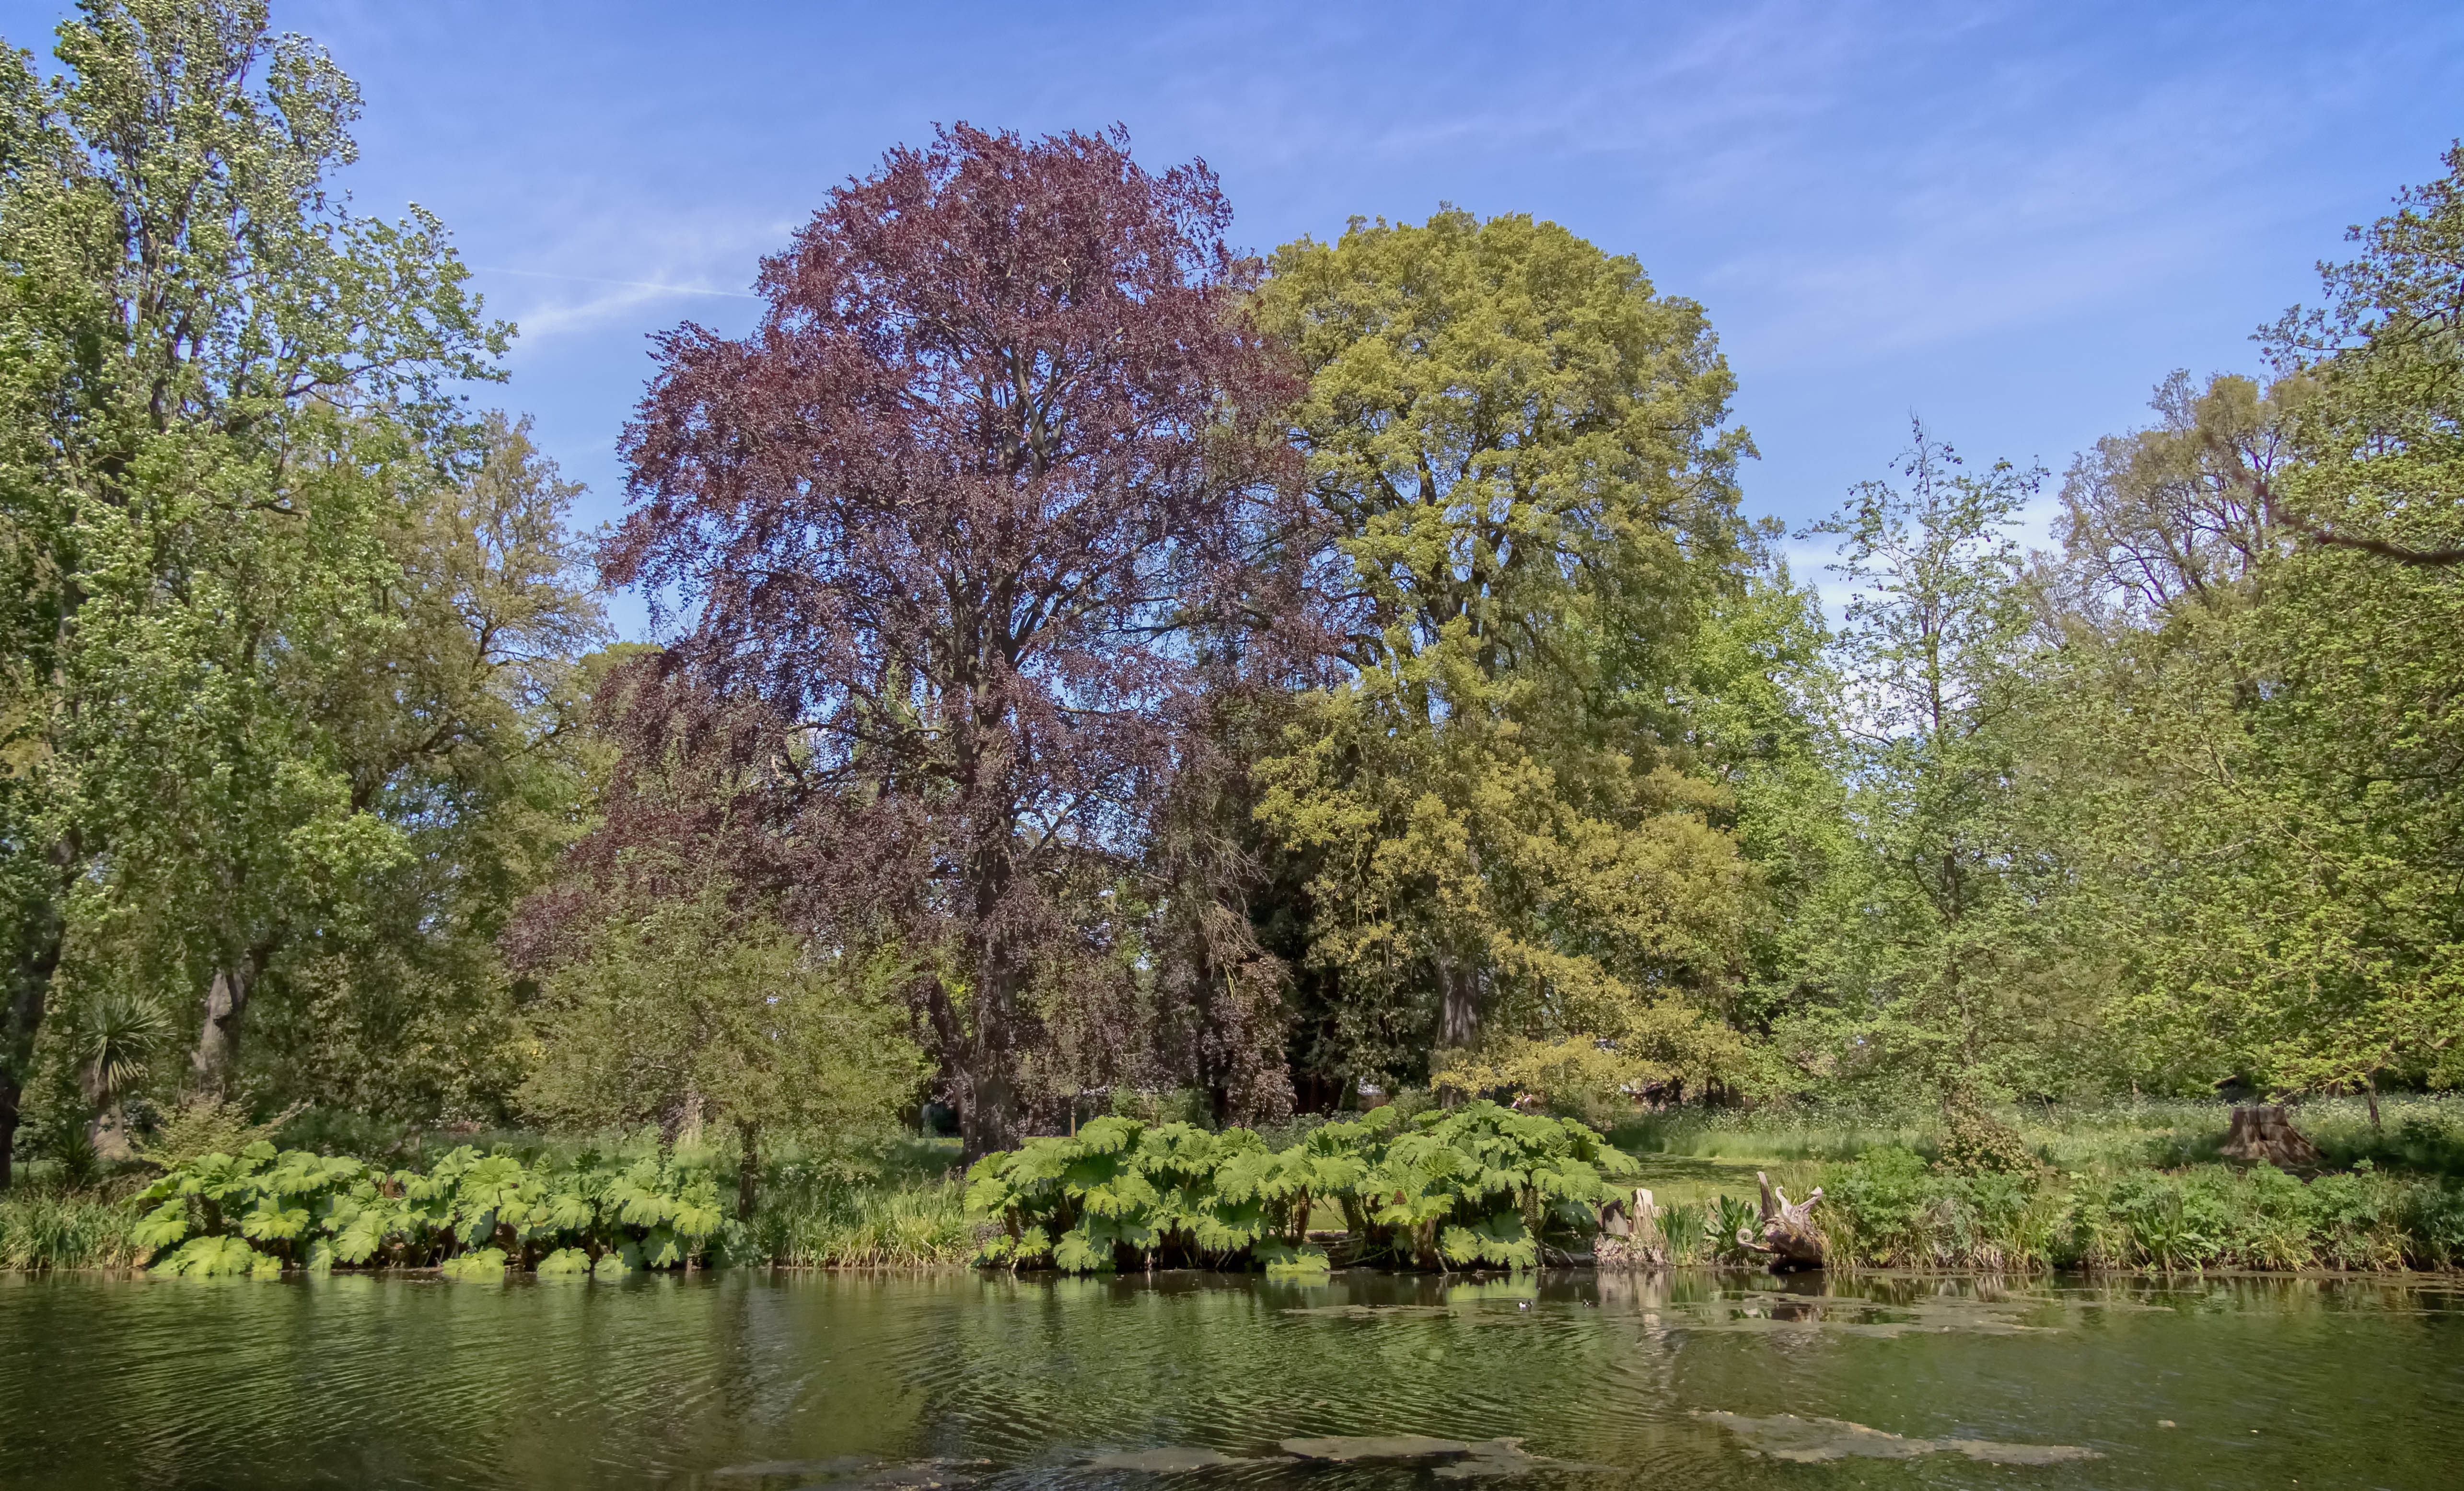
landscape, tree, water, nature, forest, outdoor, cloud, sky, meadow, leaf, flower, lake, river, recreation, pond, green, reflection, scenic, natural, autumn, park, scenery, blue, garden, tourism, waterway, trees, sunny, london, national, vegetation, wetland, woodland, habitat, enchanted, ecosystem, colouful, syon park, syon, woody plant